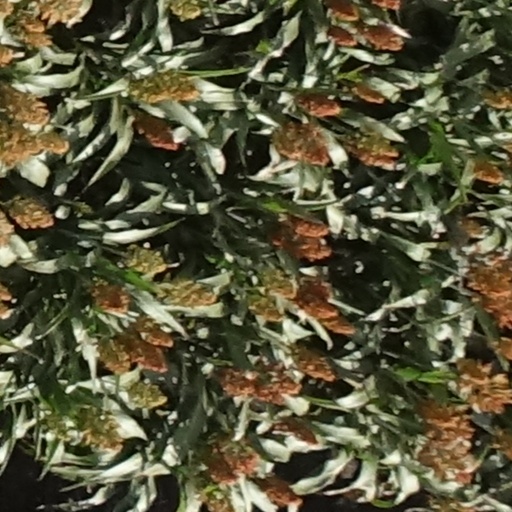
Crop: sorghum